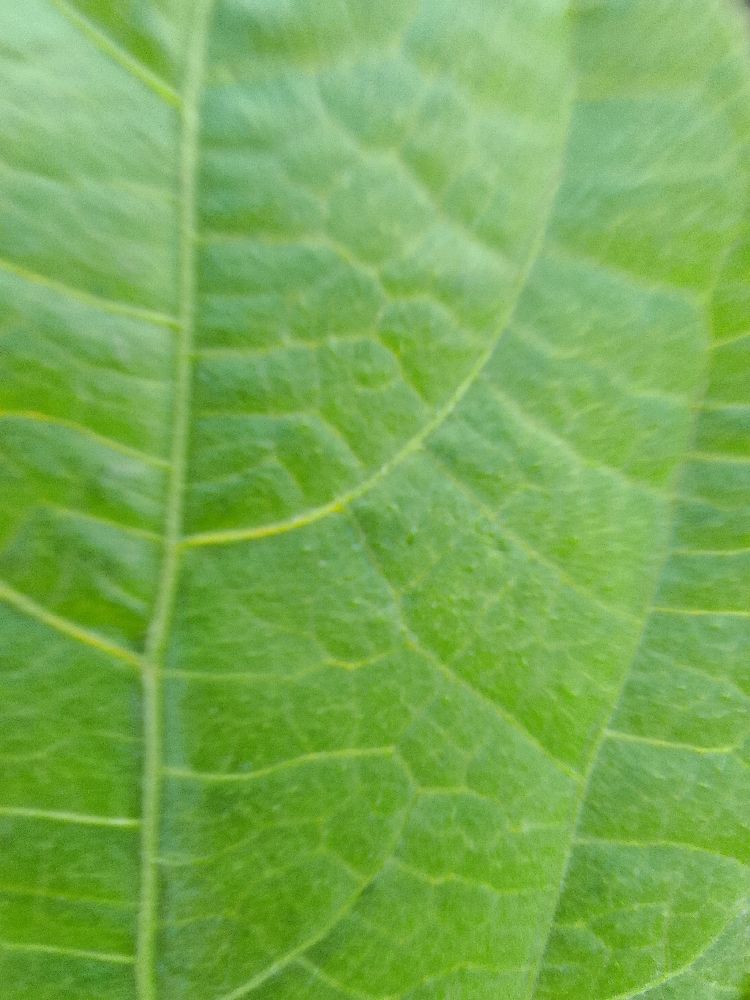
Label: healthy